Music of Finland

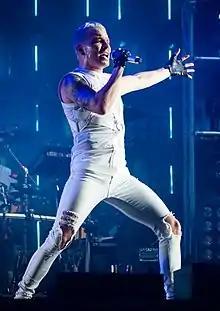
Pop singer Antti Tuisku performing at the 2016 Ilosaarirock festival in Joensuu, Finland

From the beginning of 2000, HIM reached greater sales and more international success than any other band to come from Finland. Going gold with their first official American release "Dark Light", of which two singles, "Wings of a Butterfly" and "Killing Loneliness", reached number one and two, respectively, on the Finnish Singles Chart. The former cracked the top ten in the UK. Several Finnish bands have followed the lead of that band; Entwine, Lullacry, and Poisonblack are such bands.